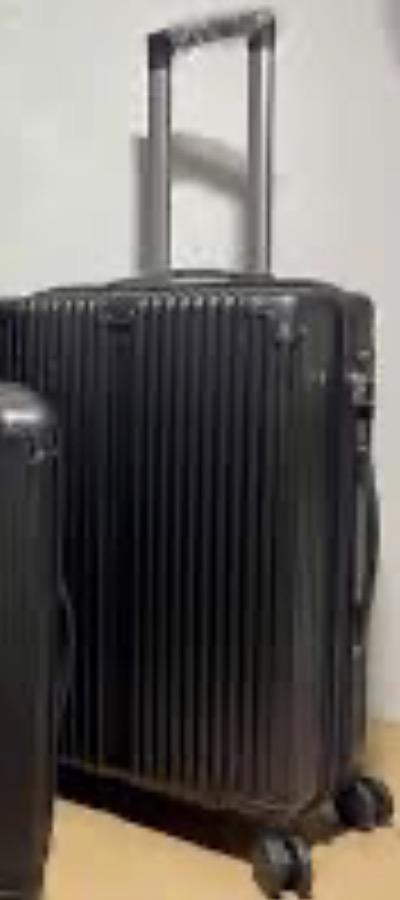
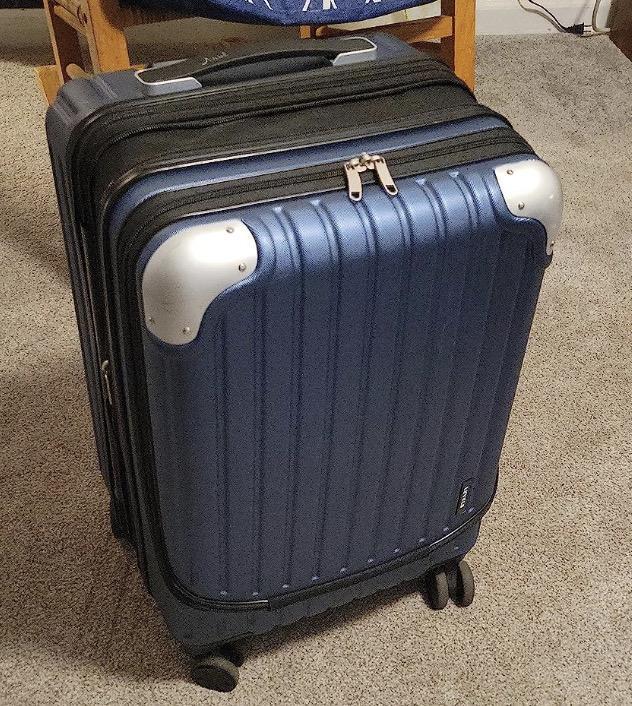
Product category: items_tea
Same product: no